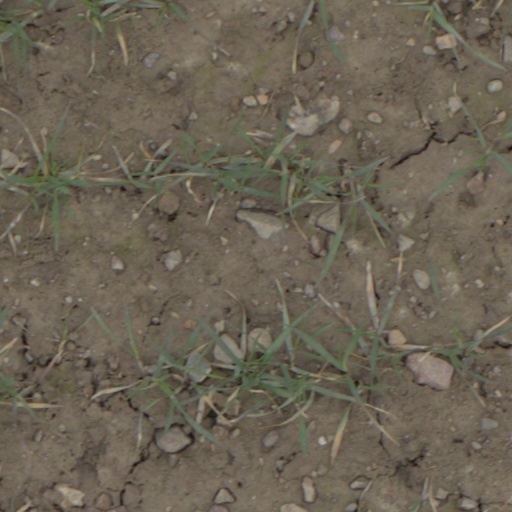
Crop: wheat